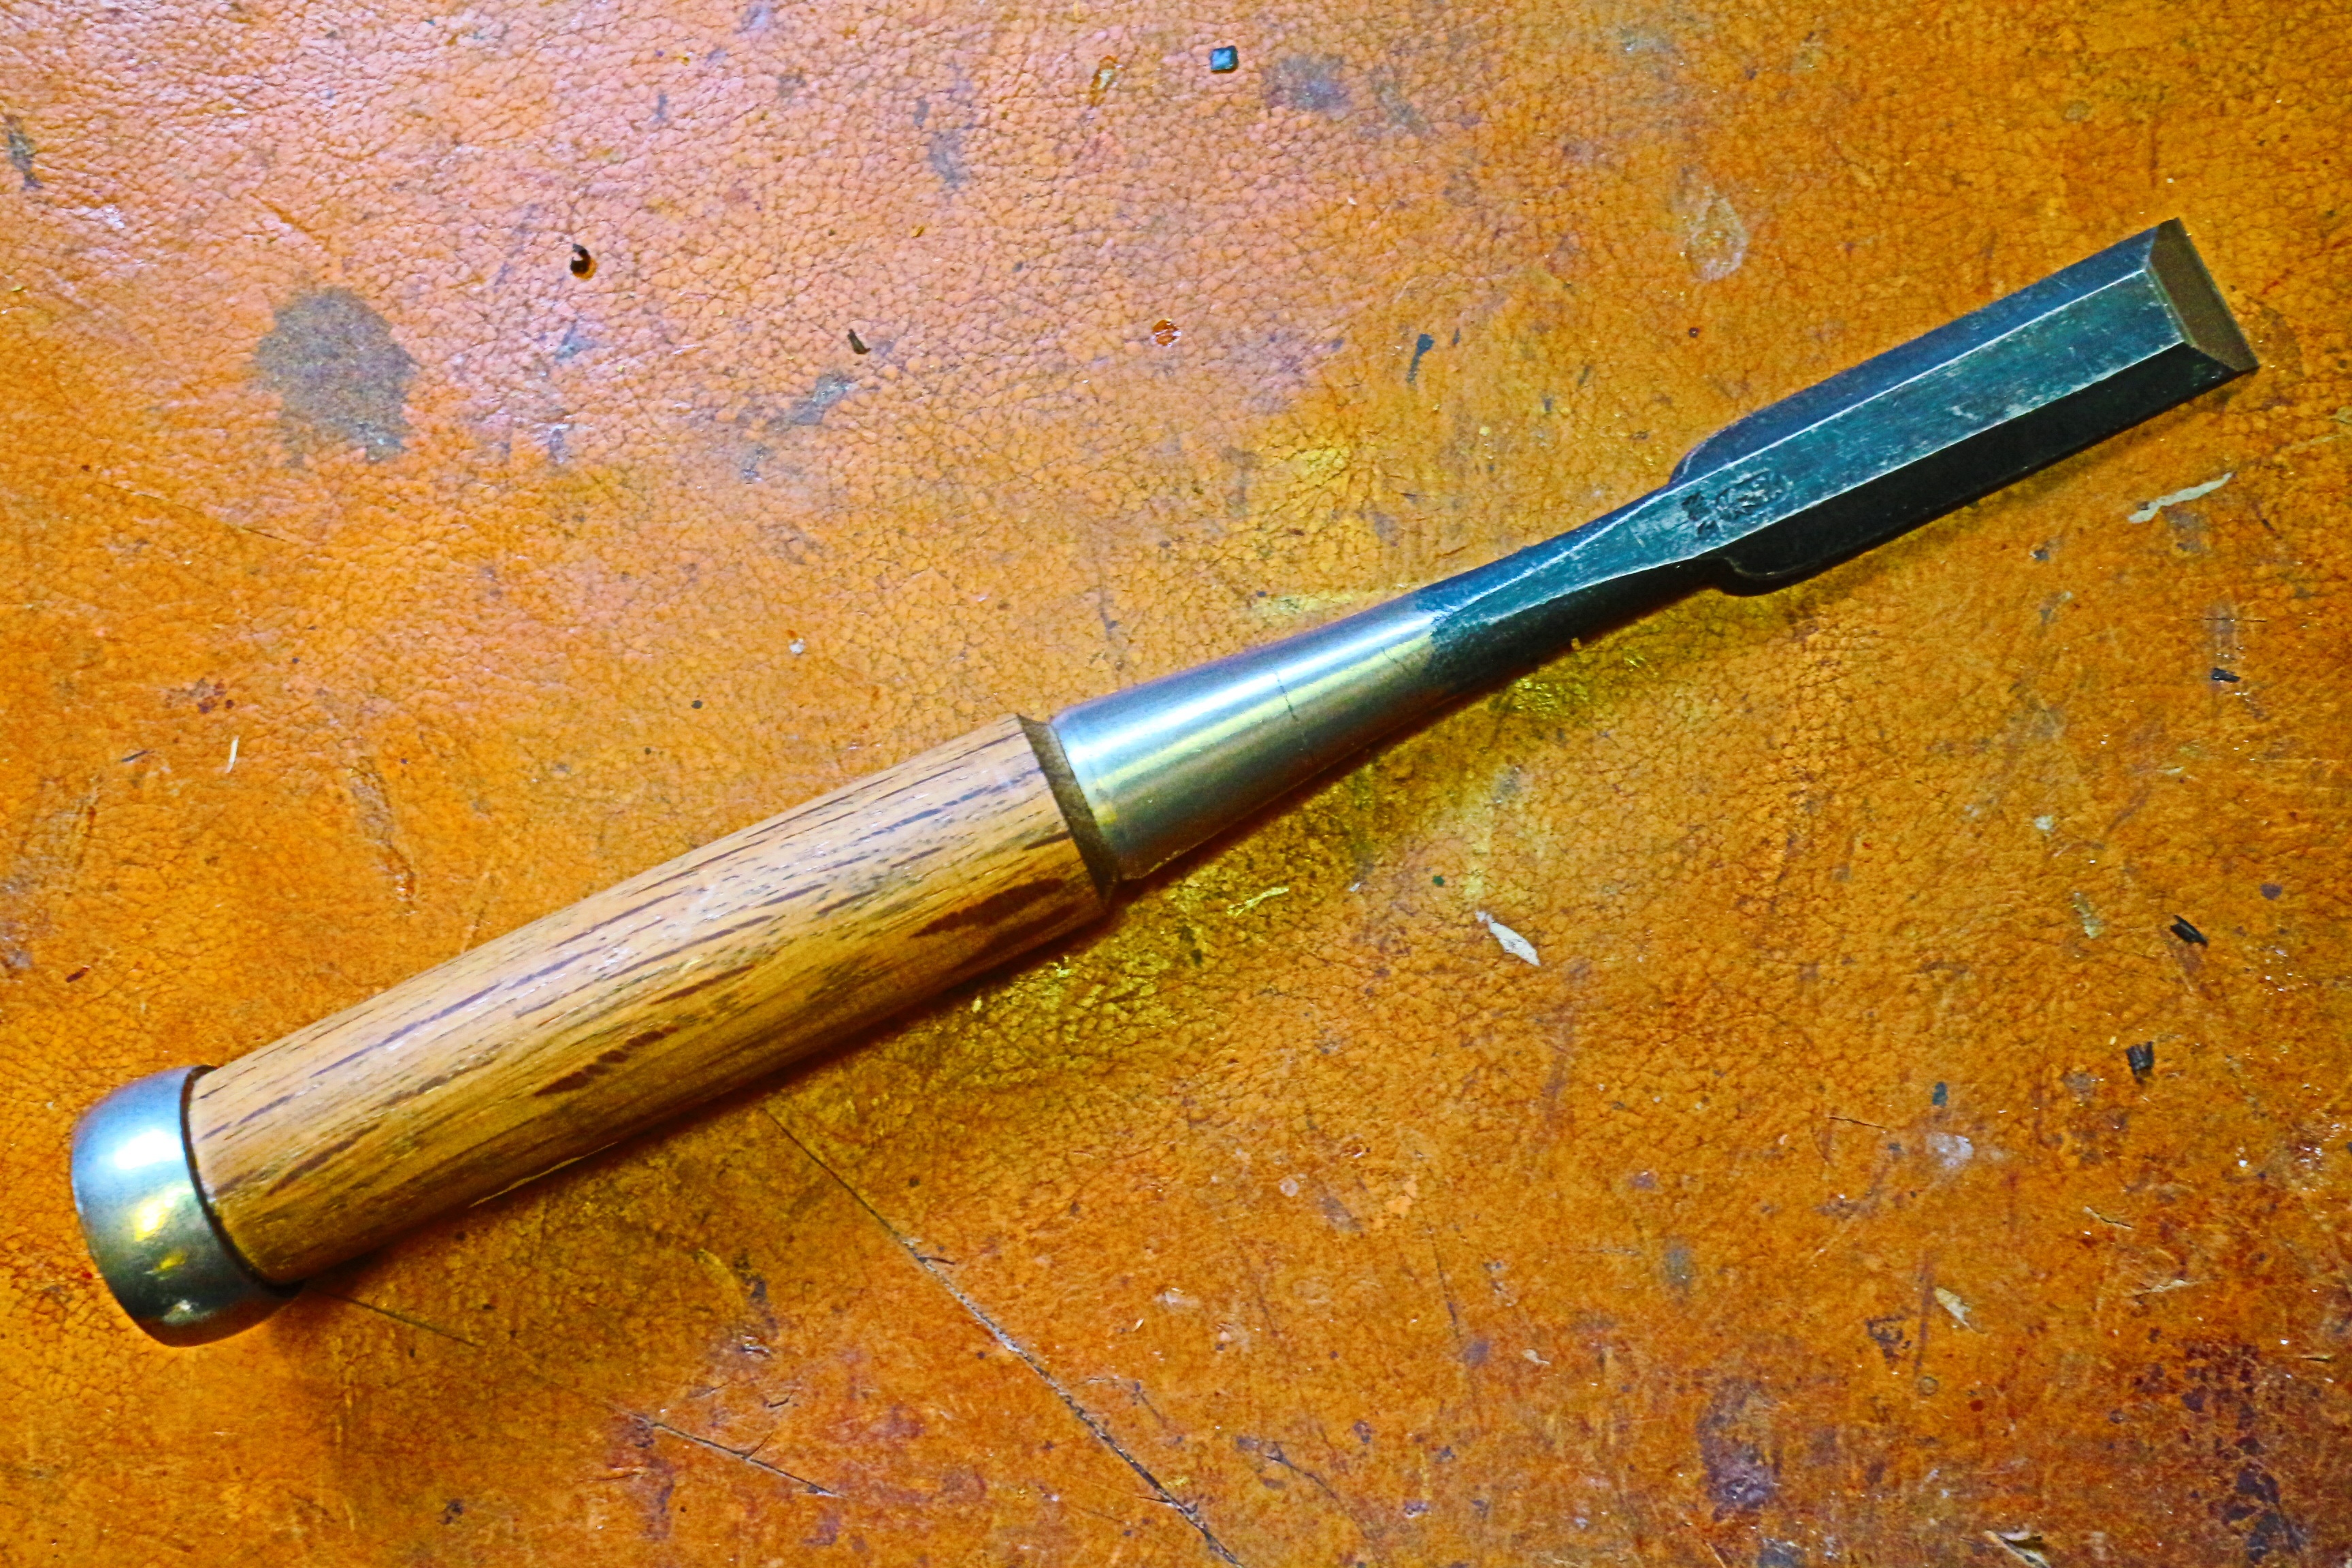
work, hand, sharp, wood, old, tool, construction, repair, instrument, craft, weapon, handle, carpenter, woodwork, carpentry, wooden, handcraft, joinery, chisel, gun barrel, cue stick